Los Altos (state)

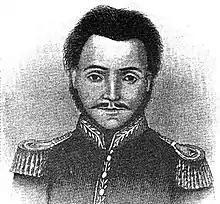
General Agustín Guzmán

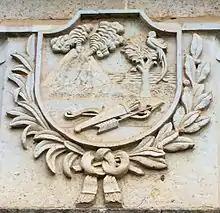
The Coat of Arms of Los Altos, carved in stone on the grave of heroes in the Cemetery of Quetzaltenango.

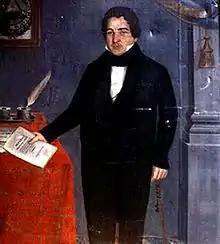
Mariano Rivera Paz. Conservative Chief of State of Guatemala during the time Los Altos was established and then recovered for Guatemala by Rafael Carrera.

On April 2, 1838, in the city of Quetzaltenango, a secessionist group founded the independent State of Los Altos, which sought independence from Guatemala. The most important members of the Liberal Party of Guatemala and liberal enemies of the conservative regime moved to Los Altos, rather than needing to emigrate to El Salvador to live in a pro-liberal state.